White Side

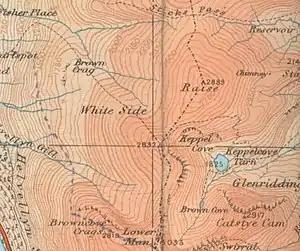
Map showing White Side and surrounding features from 1925.

A great steep-sided hollow is gouged out of the eastern face, just north of the summit. This is the corrie of Kepple Cove, backed by Red Screes. Kepple Cove once contained an artificial tarn, although today the bed is merely marshy except after heavy rain. The water from the tarn was used in a hydroelectric scheme to drive electric winding gear at Greenside Mine. Commissioned in 1891, this was the first such system in the country. It continued in use until the night of 29 October 1927 when the Kepple Cove dam burst during a heavy storm, leaving an wide gap in the earthworks. The resulting wave passed down the valley and through Glenridding village, flooding buildings and causing extensive damage. The breached dam can still be seen today.